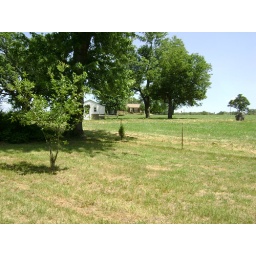
standing in driveway looking across pasture at well house and front of the home